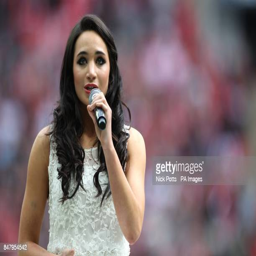
person sings the national anthem before the game